Skills Funding Agency

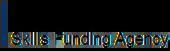

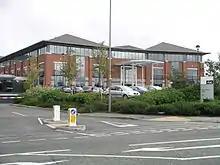
Cheylesmore House, Cheylesmore, Coventry

The Skills Funding Agency was one of two successor organisations that emerged from the closure in 2010 of the Learning and Skills Council (England's largest non-departmental public body or quango). The agency was in turn replaced by the Education and Skills Funding Agency in 2017.